Ficksburg

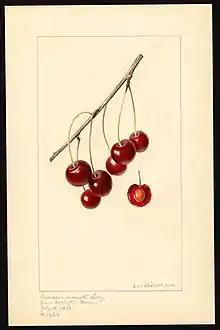
Watercolor of Marasca Moscata variety of cherry (Prunus avium)

Harry Pickston contacted German missionaries in South Africa enquiring about growing cherries in the country for the first time. In the year 1905, a year after Harry Pickston had enquired about cherries, the first cherry trees were planted in South Africa on the farm 'Platkop' in the Clocolan district.